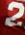
Number: 2